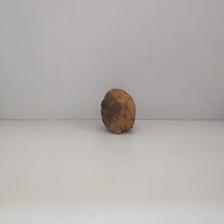
Size: Spoiled